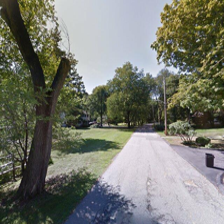
Label: streetView